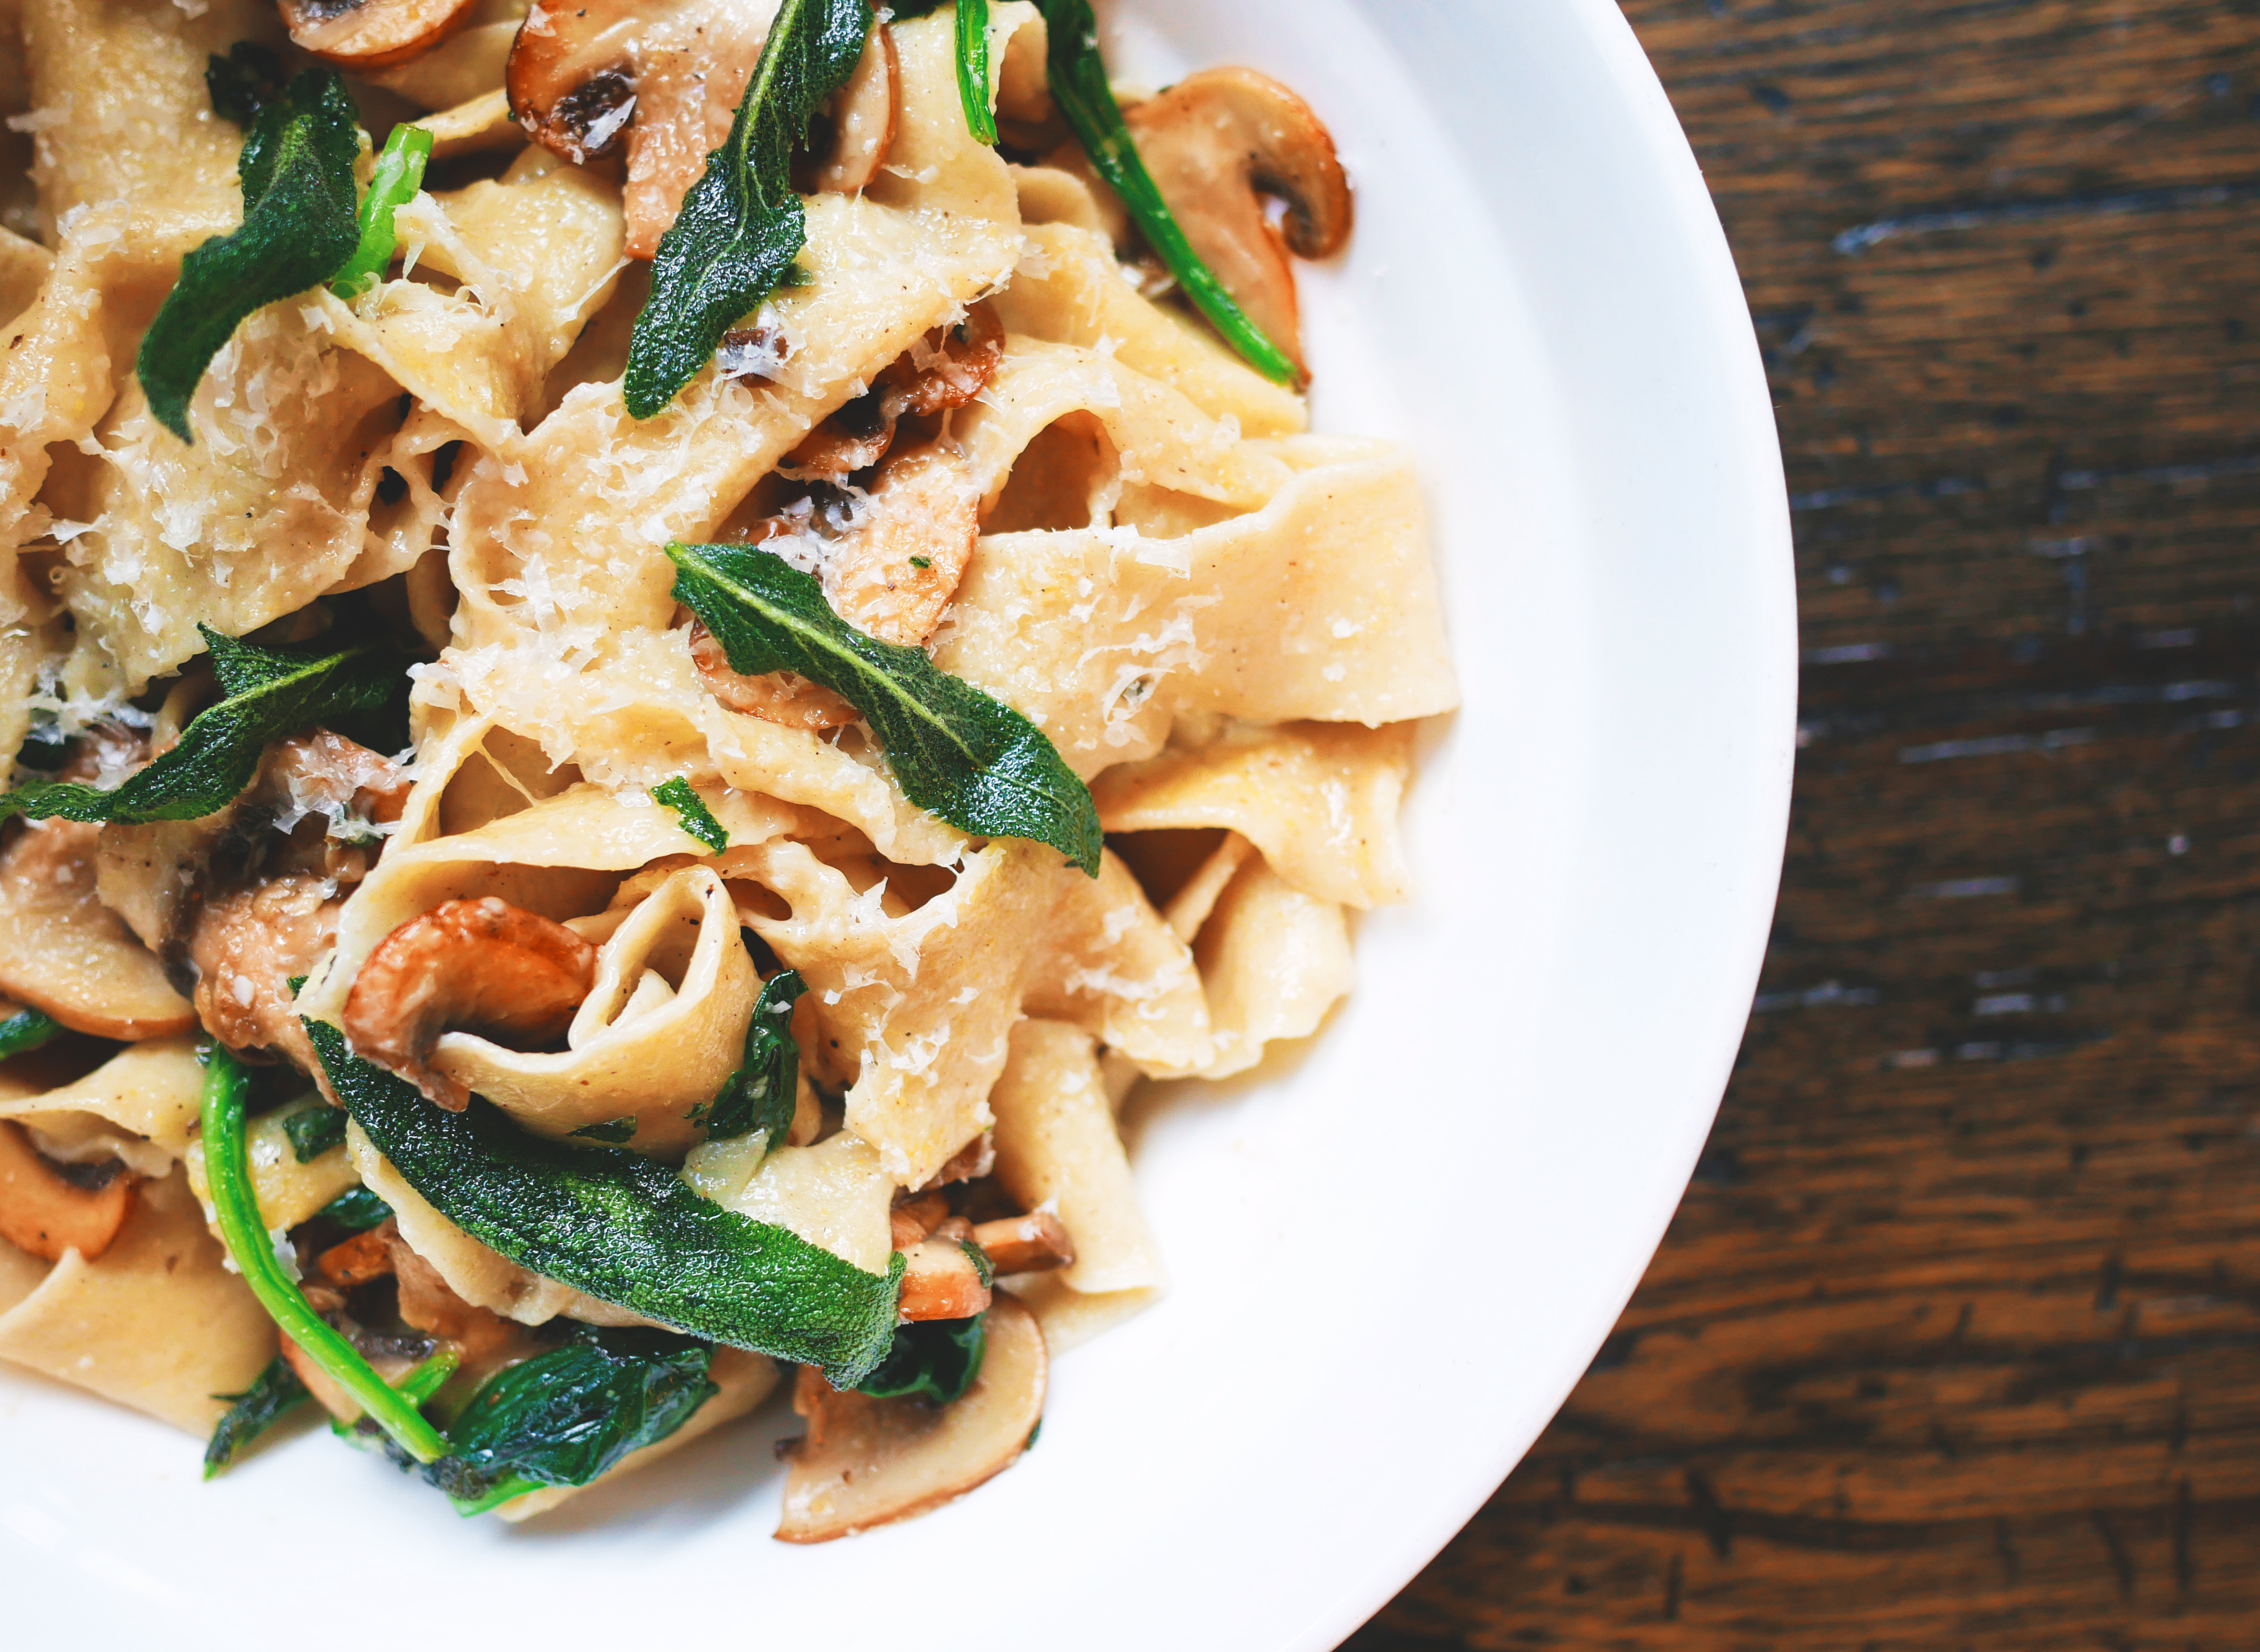
dish, meal, food, produce, vegetable, plate, cuisine, pasta, noodles, penne, vegetarian food, italian food, carbonara, pappardelle, public domain images